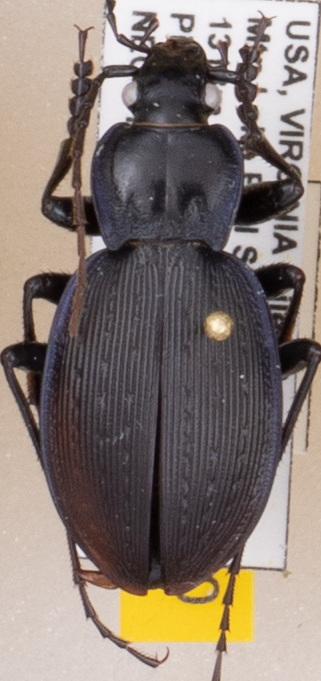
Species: Carabus goryi
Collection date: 2021-06-01
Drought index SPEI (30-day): -1.85
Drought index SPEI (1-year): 0.678
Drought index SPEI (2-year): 1.45